Medieval warfare

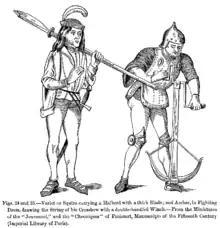
A varlet or squire carrying a halberd with a thick blade; and archer, in fighting dress, drawing the string of his crossbow with a double-handled winch. From the miniatures of the "Jouvencel", and Froissart's "Chronicles". Imperial Library of Paris.

Viking longships were swift and easily manoeuvered; they could navigate deep seas or shallow rivers, and could carry warriors that could be rapidly deployed directly onto land due to the longships being able to land directly. The longship was the enabler of the Viking style of warfare that was fast and mobile, relying heavily on the element of surprise. The usual method was to approach a target with the element of surprise and then retire swiftly using guerrilla-style fighting. The fully armoured Viking raider would wear an iron helmet and a mail hauberk, and fight with a combination of axe, sword, shield, spear or great "Danish" two-handed axe, although the typical raider would be unarmoured, carrying only a bow and arrows, a seax, a shield and spear. European countries with a weak system of government would be unable to organize a suitable response and would naturally suffer the most to Viking raiders. Viking raiders always had the option to fall back in the face of a superior force or stubborn defence and then reappear to attack other locations or retreat to their bases. As time went on, Viking raids became more sophisticated, with coordinated strikes involving multiple forces and large armies, as the "Great Heathen Army" that ravaged Anglo-Saxon England in the 9th century. In time, the Vikings began to hold on to the areas they raided, first wintering and then consolidating footholds for further expansion later.